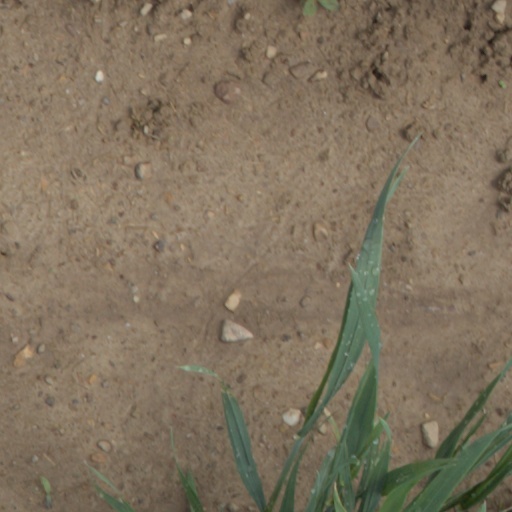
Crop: wheat